CMLL 66th Anniversary Show

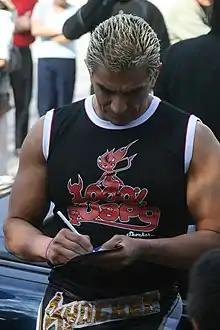
Shocker, unmasked in the main event

The CMLL 66th Anniversary Show was a professional wrestling major show event produced by Consejo Mundial de Lucha Libre (CMLL) that took place on September 24, 1999, in Arena México, Mexico City, Mexico. The event commemorated the 66th anniversary of CMLL, the oldest professional wrestling promotion in the world. The Anniversary show is CMLL's biggest show of the year, their Super Bowl event. The CMLL Anniversary Show series is the longest-running annual professional wrestling show, starting in 1934.